Edward Teller

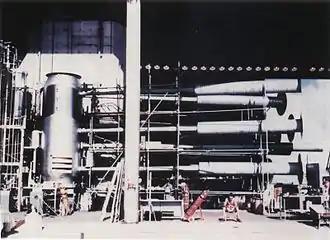
A view of the Ivy-"Mike" "SAUSAGE" device; the world's first ever fully-fledged thermonuclear-device, with its instrumentation and cryogenic equipment attached. The long pipes were for measurement purposes; their function was to transmit the first radiation from the "primary" and "secondary" stages (known as "Teller light") to instruments just as the device was detonated, before being destroyed in the explosion. The man seated lower right shows scale.

The breakthrough—the details of which are still classified—was apparently the separation of the fission and fusion components of the weapons, and to use the X-rays produced by the fission bomb to first compress the fusion fuel (by a process known as "radiation implosion") before igniting it. Ulam's idea seems to have been to use mechanical shock from the primary to encourage fusion in the secondary, while Teller quickly realized that X-rays from the primary would do the job much more symmetrically. Some members of the laboratory (J. Carson Mark in particular) later expressed the opinion that the idea to use the X-rays would have eventually occurred to anyone working on the physical processes involved, and that the obvious reason why Teller thought of it right away was because he was already working on the "Greenhouse" tests for the spring of 1951, in which the effect of X-rays from a fission bomb on a mixture of deuterium and tritium was going to be investigated.